English novel

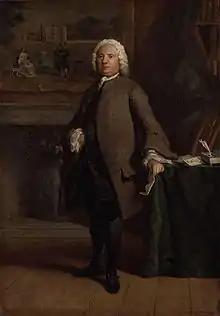
Portrait of Samuel Richardson by Joseph Highmore. National Portrait Gallery, Westminster, England.

The English novel is an important part of English literature. This article mainly concerns novels, written in English, by novelists who were born or have spent a significant part of their lives in England, Scotland, Wales, or Northern Ireland (or any part of Ireland before 1922). However, given the nature of the subject, this guideline has been applied with common sense, and reference is made to novels in other languages or novelists who are not primarily British, where appropriate.